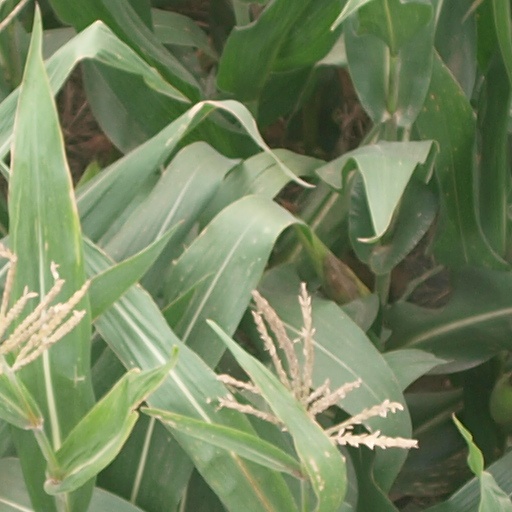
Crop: maize; corn